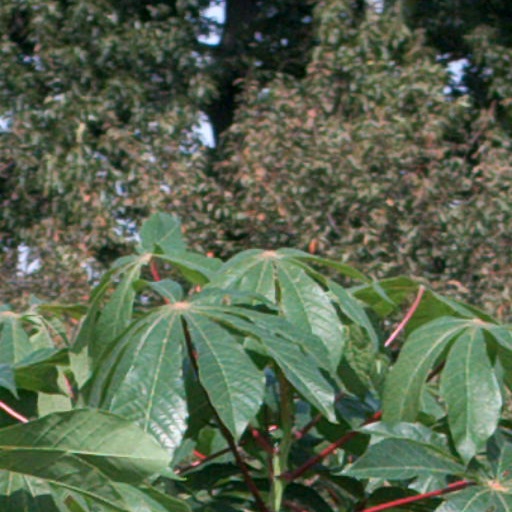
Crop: cassava